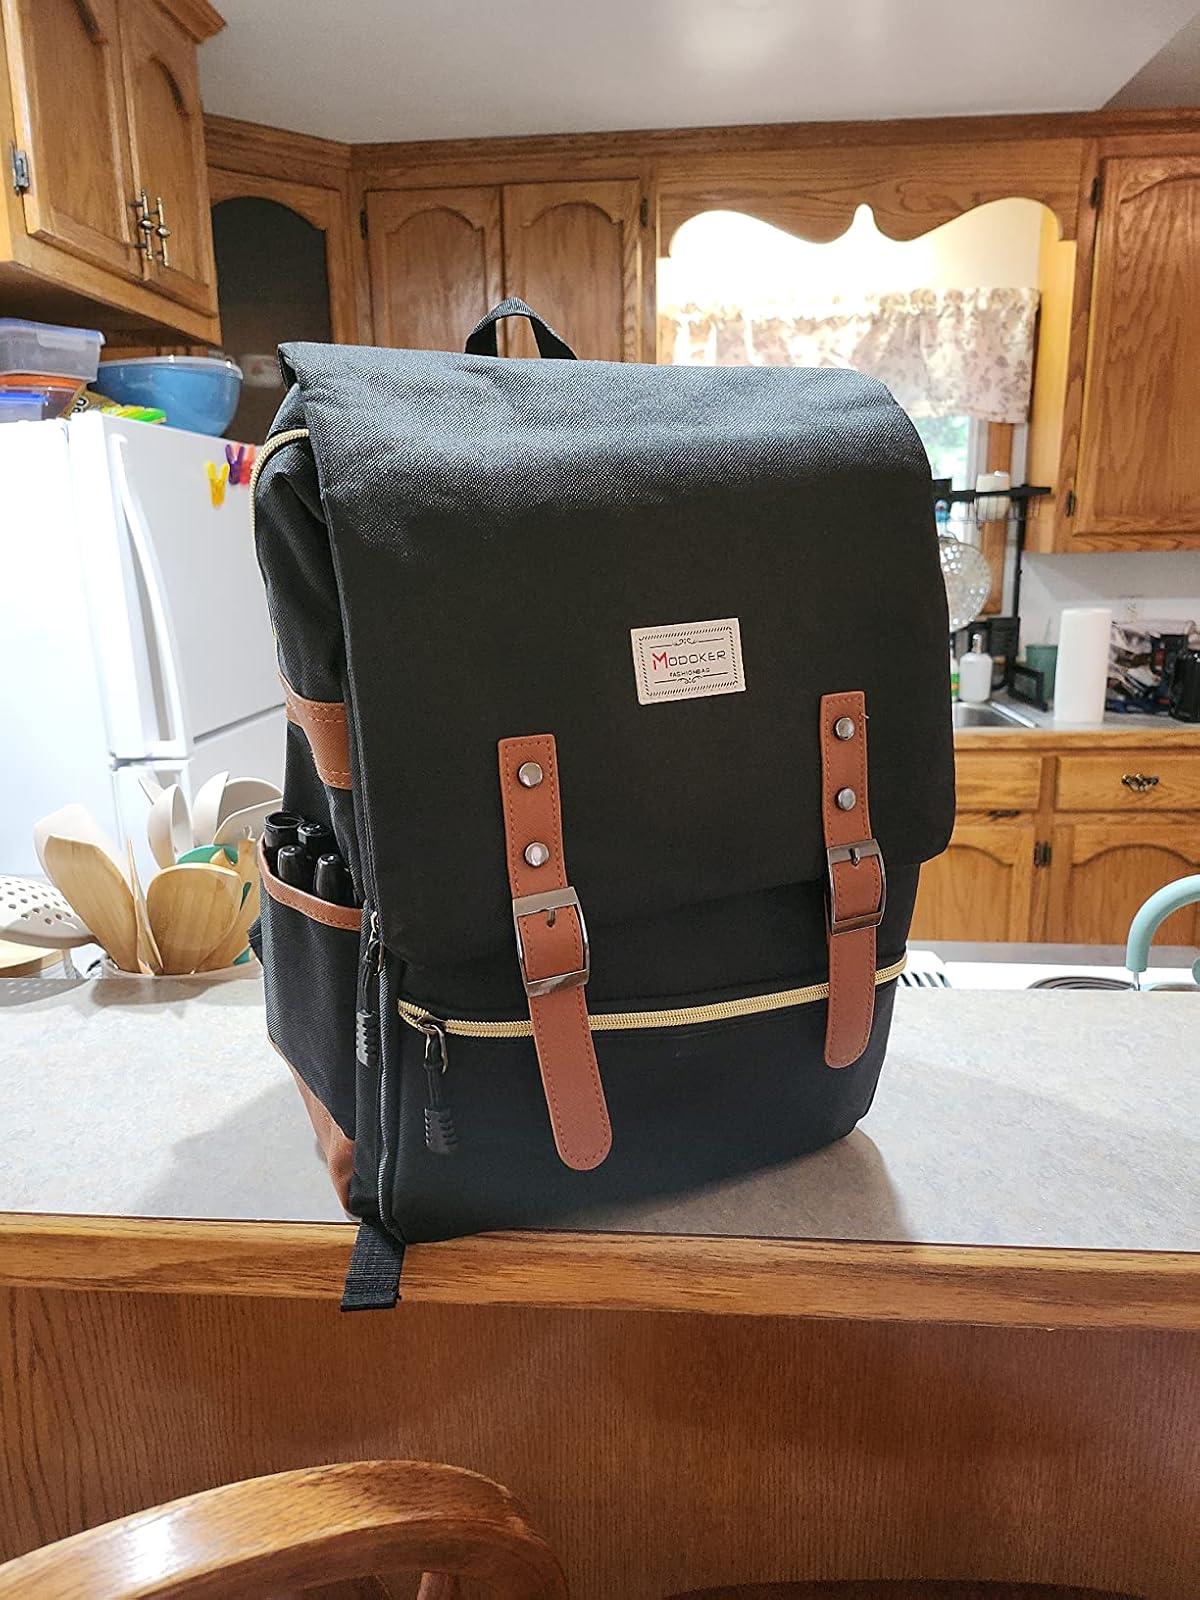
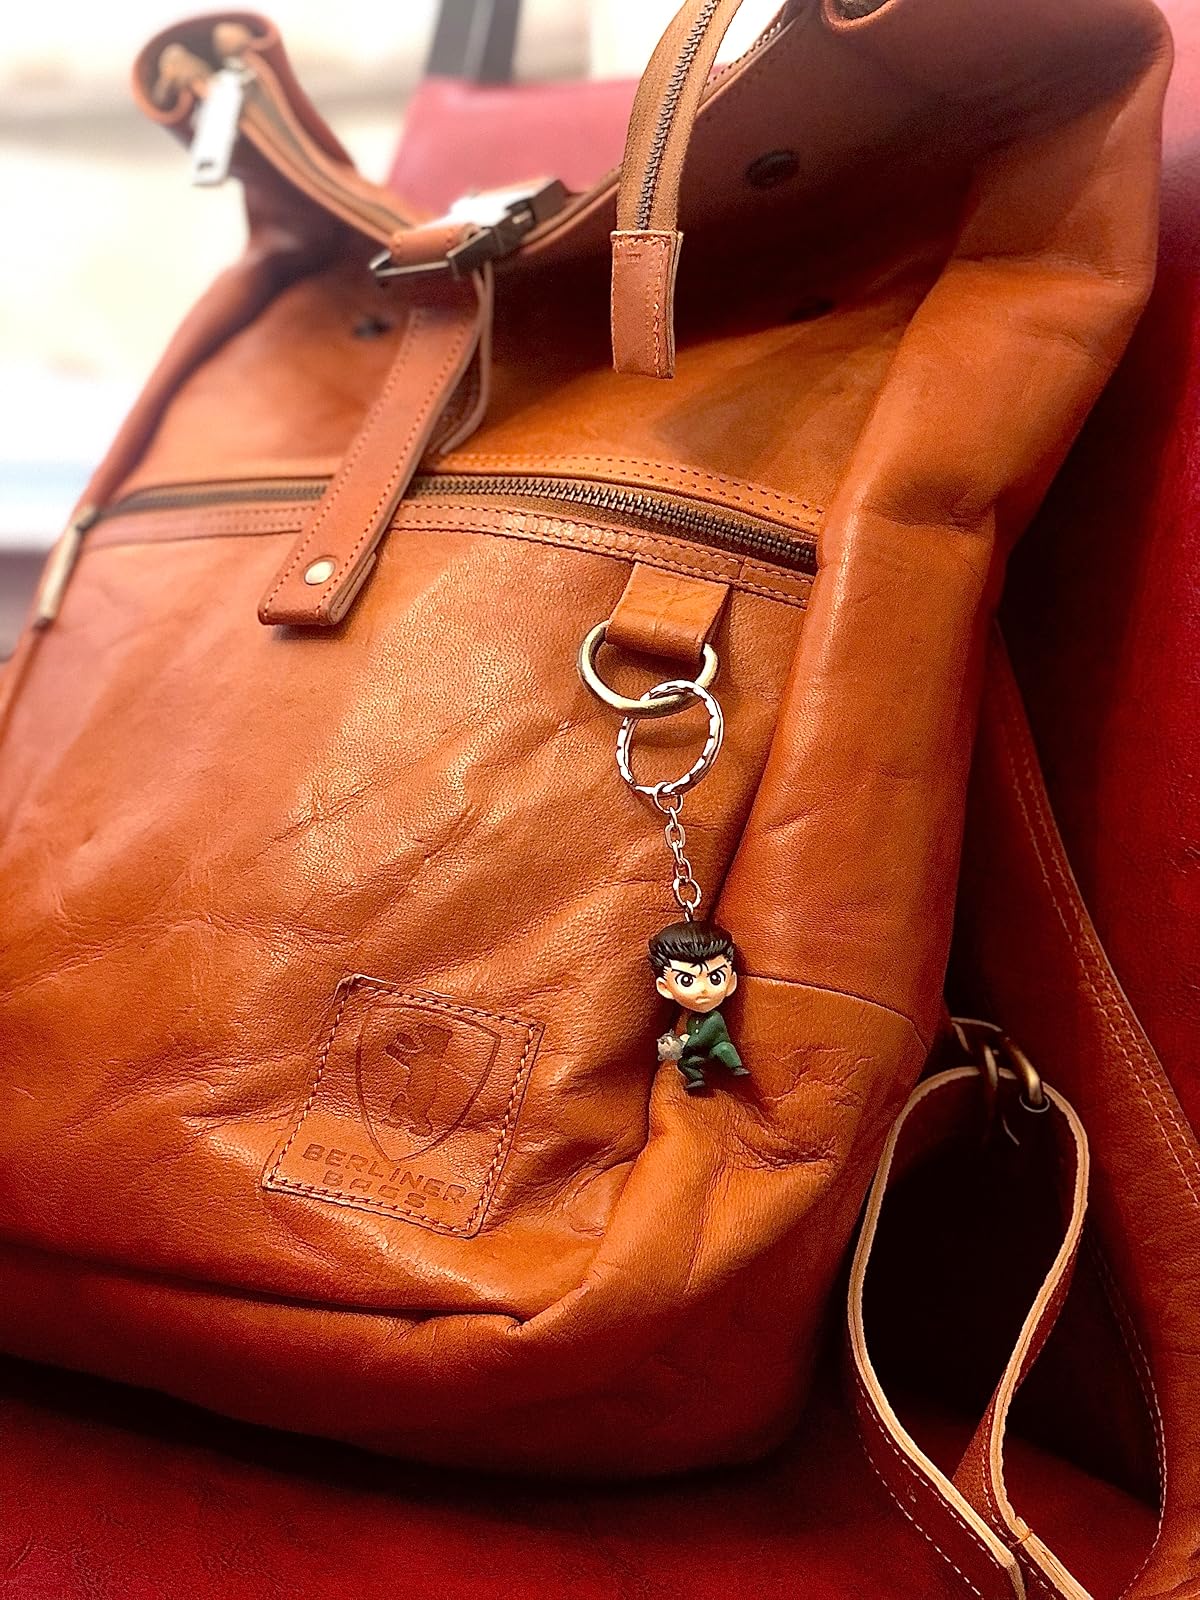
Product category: bag
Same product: no